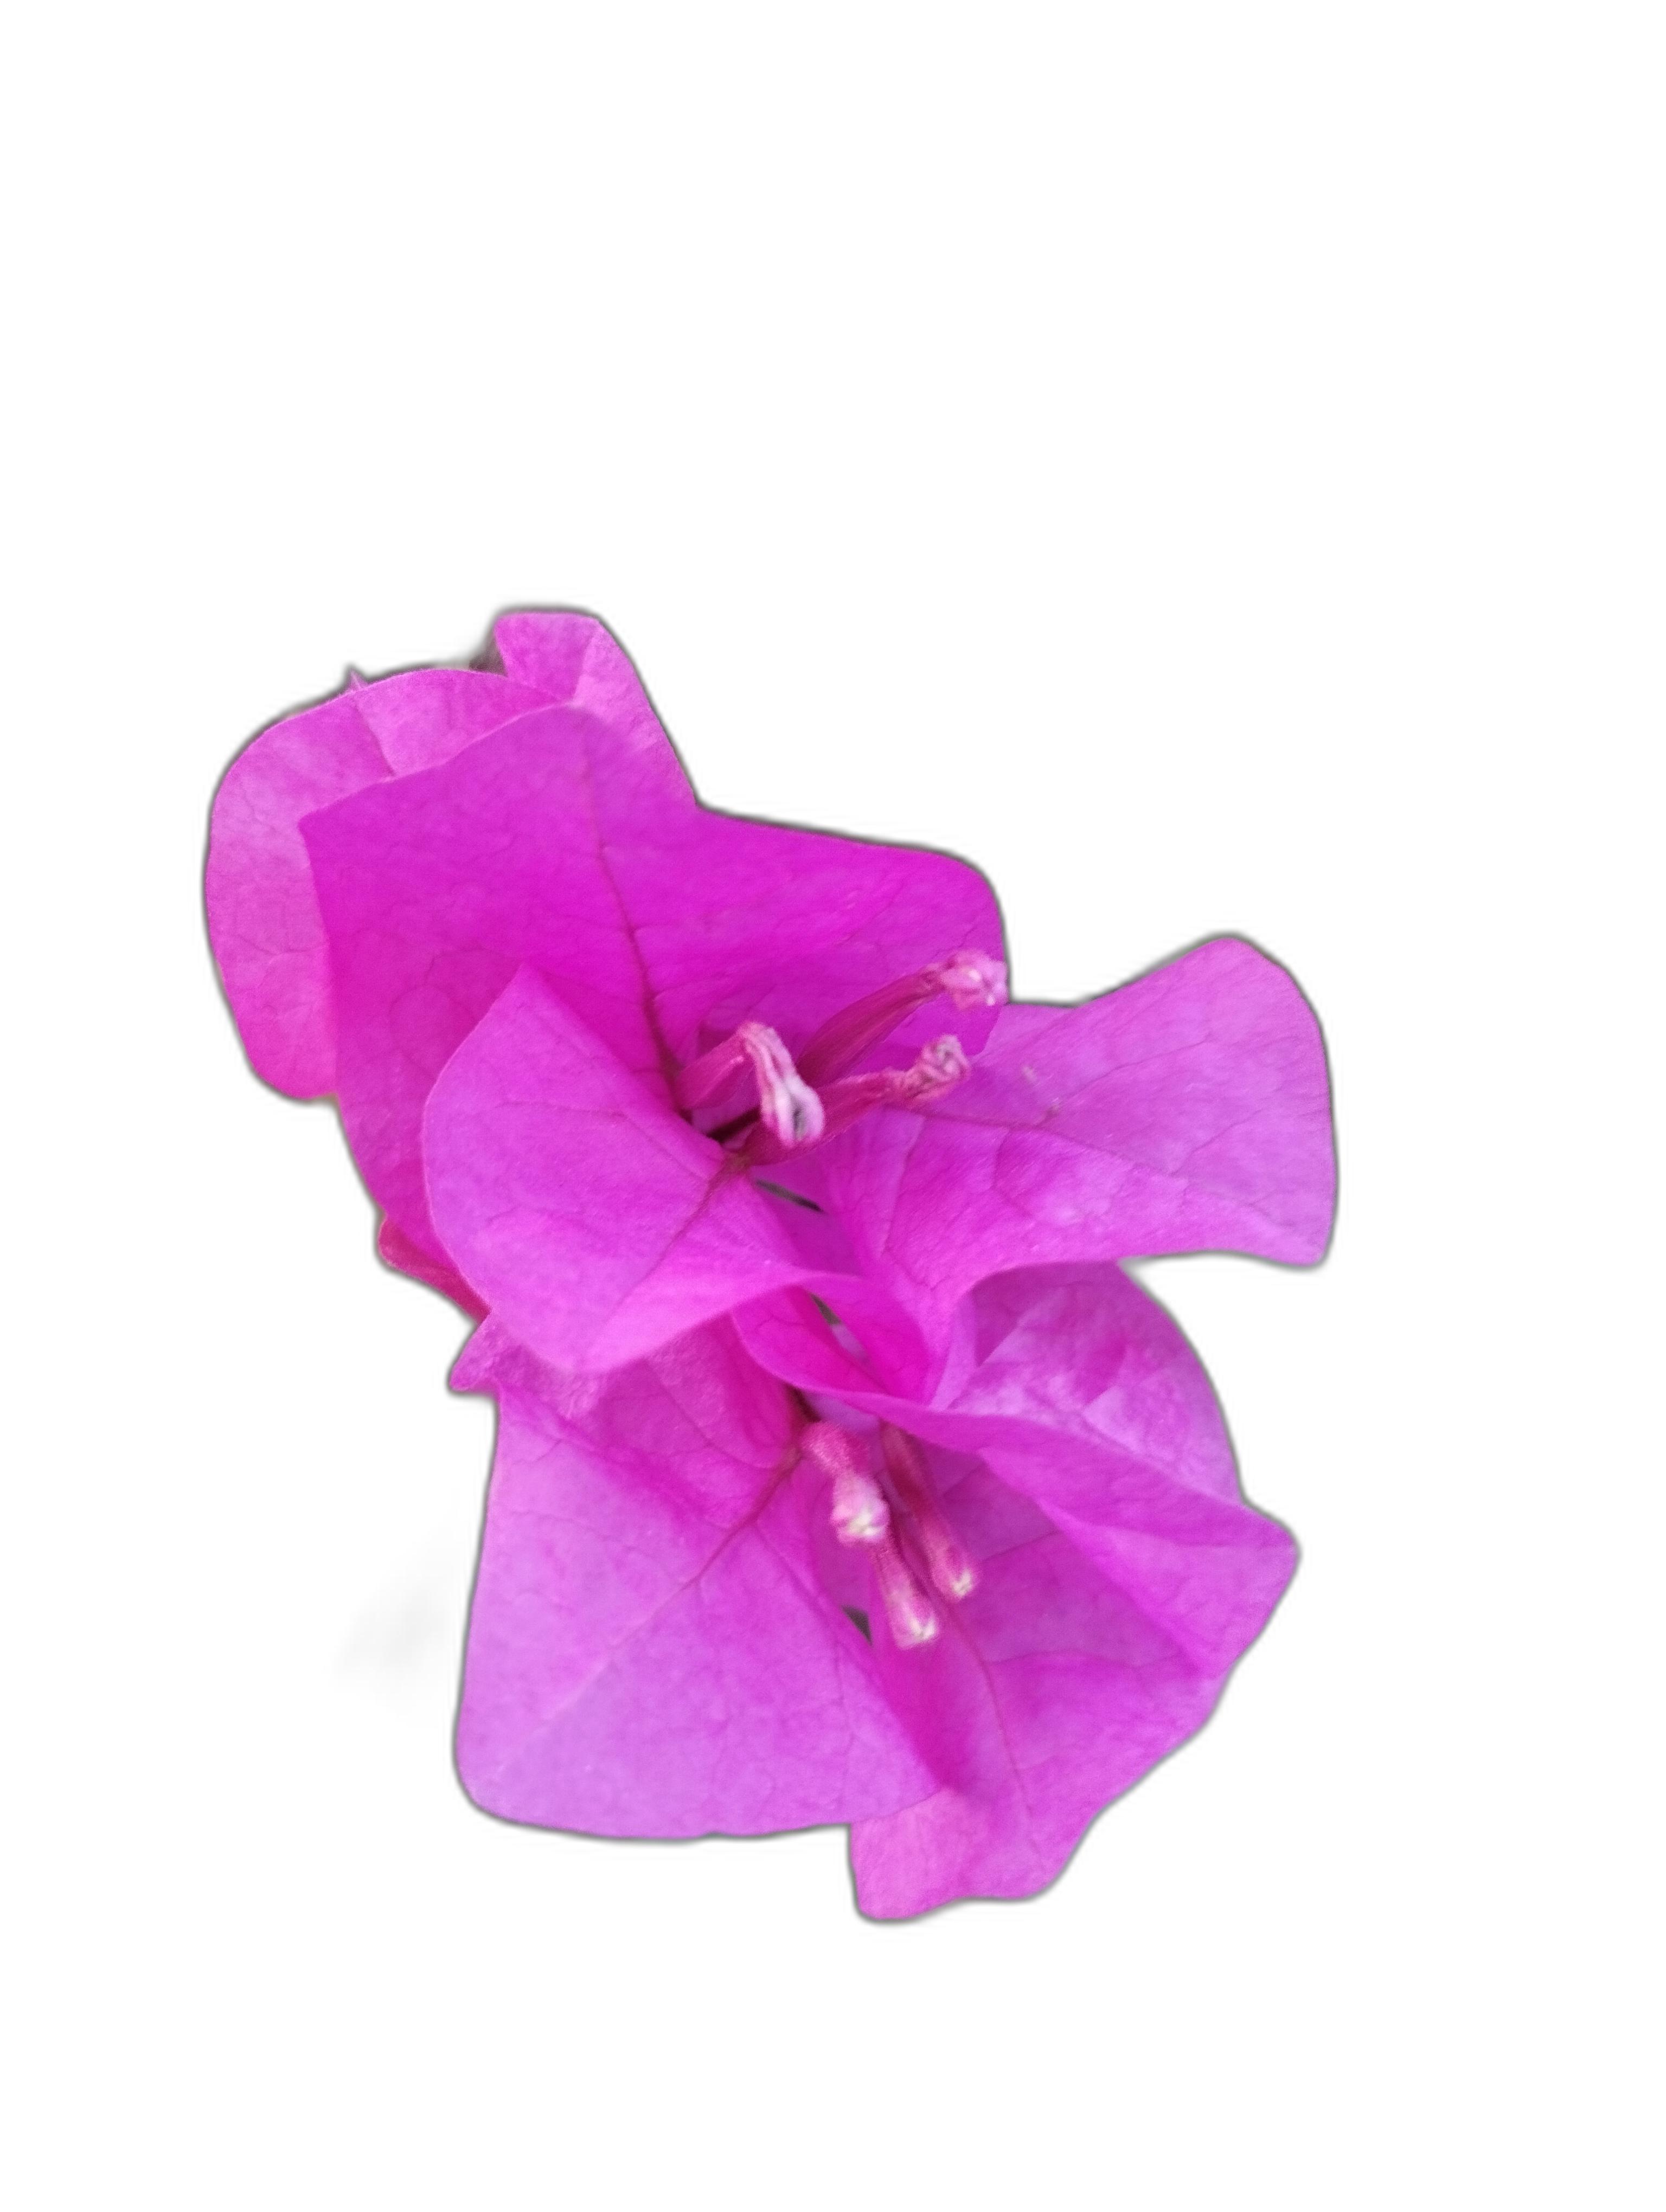
Label: Bougainvillea